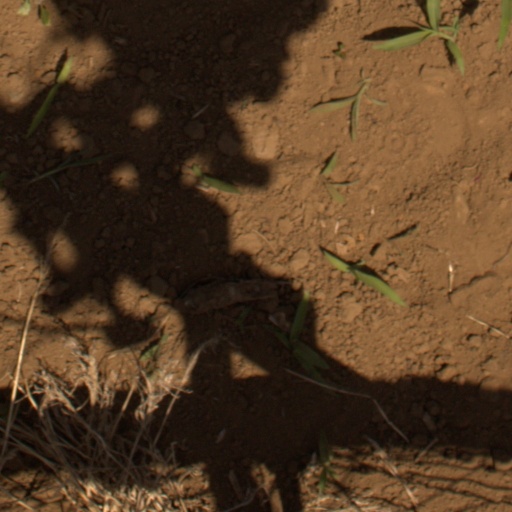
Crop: Jerusalem artichoke